First Russian Antarctic Expedition

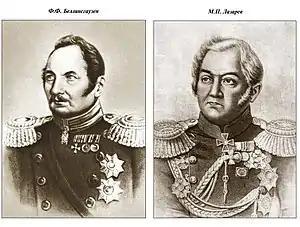
Expedition commanders Fabian Bellingshausen (left) and Mikhail Lazarev (right)

Judging by the available archival documents, appointing a commander was a very complicated process. Traversay constantly delayed his decision on the matter. On , orders of appointment of Shishmaryov and Lazarev were released. Lazarev was given command of the sloop "Mirny". Lazarev's brother served as a lieutenant on "Blagonamerennyi". Finally, on , Vasilyev was appointed as commander of the second division. Initially, Traversay wanted to appoint as head of the Southern (first) division. According to the order dated the beginning of May (which is stored at the Russian State Archive of the Navy), Ratmanov was supposed to head the Northern (second) division, but his name was later crossed out. Krusenstern claimed that Bellingshausen's appointment was entirely based on merit. However, Bellingshausen stated that he owed his place to Ratmanov's recommendation.